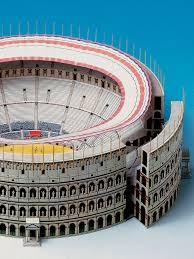
Landmark: Roman Colosseum